Basilica of the Exaltation of the Holy Cross

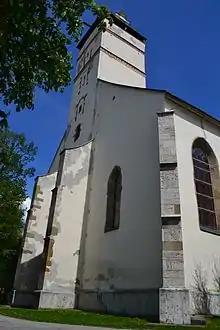
The tower of the basilica

The original parish church was constructed on the site of a previous, probably Romanesque chapel. Development of the city connected with the rapid growth of the population required a new church; the rebuilding began sometime in the first half of the fourteenth century (about 1320). According to modern research this church was 19m wide and about 41m long; the tower on west side and the east end of the sacristy gives us an idea about the size of the church after its first reconstruction. This church was comparable with the largest churches in Upper Hungary. On 25 April 433 Hussites attacked the city. The following fire and an earthquake in 1443 heavily damaged the church.